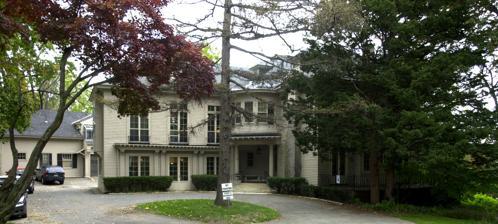
Building: Harry Goddard House
Country: United States of America
Year built: 1905
Historic house in Massachusetts, United States United States historic place Harry Goddard House U.S. National Register of Historic Places Show map of Massachusetts Show map of the United States Location 190 Salisbury St., Worcester, Massachusetts Coordinates 42°16′43″N 71°48′35″W / 42.27861°N 71.80972°W / 42.27861; -71.80972 Area 1 acre (0.40 ha) Built 1905 ( 1905 ) Architect Clemence, George Architectural style Colonial Revival MPS Worcester MRA NRHP reference No. 80000525 Added to NRHP March 5, 1980 The Harry Goddard House or Goddard-Daniels House is an historic house at 190 Salisbury Street in Worcester, Massachusetts .  Built in 1905 for a local wire company executive, it is one of the city's finest examples of Colonial Revival architecture, and a significant residential design of local architect George Clemence .  It was listed on the National Register of Historic Places in 1980 and has been owned by the American Antiquarian Society since 1981. Description and history The Harry Goddard House is located northwest of downtown Worcester, at the northwest corner of Salisbury Street and Park Avenue.  It is a large 2 + 1 ⁄ 2 -story wood-frame structure, with a hip roof and clapboarded exterior.   Its front facade faces east toward Park Avenue, with the center section projecting slightly.  The projection has rounded window bays flanking the former main entrance, which is sheltered by a single-story porch extending across the entire projecting section.  There is a Palladian window above the entrance.  A new entrance, added about 1930, is located near the southwest corner of the building, sheltered by a rounded porch enclosed by French doors. The house was designed by local architect George Clemence , and was built in 1905 for Harry Goddard, president of the Spencer Wire Company.  The house was written up in a local magazine after its completion.  Goddard, a prominent local businessman, entertained William Howard Taft , then the United States Secretary of War , at this house, which he named "Elmarion".  At the time of its National Register listing in 1980, it remained in the hands of Goddard's descendants. In 1970, the house was deeded with a life tenancy clause to the American Antiquarian Society, whose headquarters are across the street, by Eleanor Goddard Daniels. Following the death of Mrs. Daniels, the AAS assumed possession of the house. The AAS renovated the house for institutional use, and renamed it the Goddard-Daniels House. See also National Register of Historic Places listings in northwestern Worcester, Massachusetts National Register of Historic Places listings in Worcester County, Massachusetts References